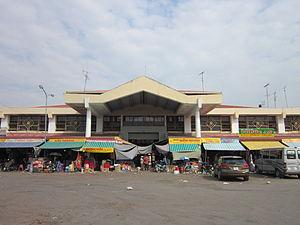
Tịnh Biên est une ville du sud du Viêt Nam située dans le district de Tịnh Biên et le delta du Mékong. Elle appartient à la province d'An Giang.